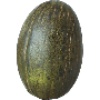
Label: melon_piel_de_sapo